Lee Wykoff

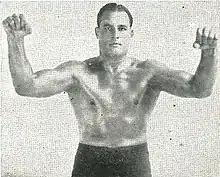
Wykoff in 1940

Lee Arlo Wykoff, often misspelled as "Wyckoff", (March 10, 1898 - April 2, 1974) was a professional wrestler in the United States. Throughout his career he wrestled for various U.S. based territorial promotions including the St. Louis Wrestling Club (SLWC), Gulf Athletic Club (GAC), NWA Hollywood Wrestling, Atlantic Athletic Commission (AAC) and Midwest Wrestling Association.